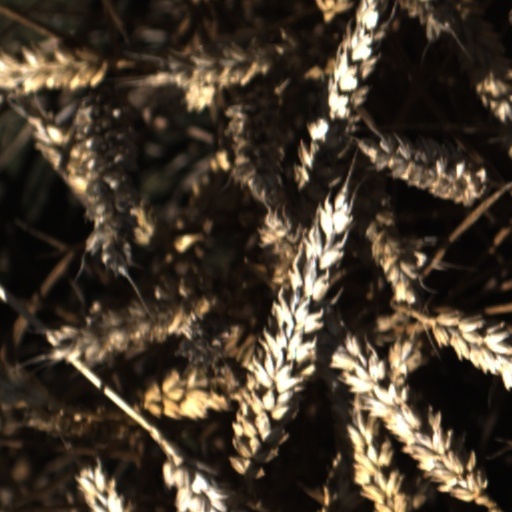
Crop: wheat